Ichthyornis

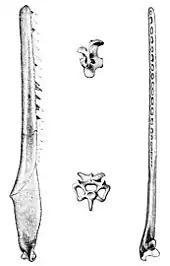
Mandible and vertebra

Of the several described species, only one, Ichthyornis dispar, is currently recognized, following the seminal review by Julia Clarke. Marsh had previously named a specimen now attributed to "I. dispar" as "Graculavus anceps". Clarke argued that because the rules for naming animals laid out by the ICZN state that a type species for a genus must have originally been included in that genus, "Ichthyornis anceps" is ineligible to replace "I. dispar" as the type species and so must be considered a junior synonym even though it was named first. However, Michael Mortimer pointed out that this is incorrect; while "I. anceps" cannot become the type species of "Ichthyornis", the ICZN does not preclude it from becoming the senior synonym of the type species "I. dispar". Therefore, "I. anceps" should have been considered the correct name for the only recognized "Ichthyornis" species. All other supposed species of "Ichthyornis" have not been supported as valid. The presumed ""Ichthyornis" lentos", for example, actually belongs into the early galliform genus "Austinornis". ""Ichthyornis" minusculus" from the Bissekty Formation (Late Cretaceous) of Kyzyl Kum, Uzbekistan, is probably an enantiornithine. All other "Ichthyornis" species are synonymous with "I. dispar".